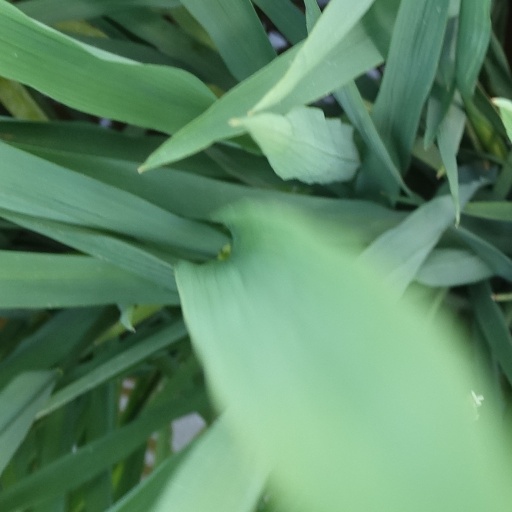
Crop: rice